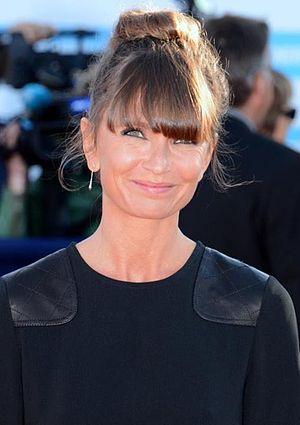
Axelle Lafont au festival de Deauville
La bande à Ruquier est une équipe de chroniqueurs qui entourent ou ont entouré Laurent Ruquier dans les diverses émissions qu'il a animées à la radio et à la télévision et dont le noyau dur est composé de Isabelle Alonso, Jean Benguigui, Pierre Bénichou, Michèle Bernier, Jean-Marie Bigard, Steevy Boulay, Christine Bravo, Jean-Pierre Coffe, Caroline Diament, Philippe Geluck, Valérie Mairesse, Isabelle Mergault, Gérard Miller, Isabelle Motrot, Claude Sarraute et Titoff.
Cet article présente les personnages de la série télévisée française Kaamelott.
Axelle Laffont est une actrice et humoriste française née le 24 juillet 1970 à Marseille.